Vicente Giner

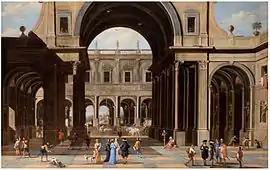
"An Italianate palace interior with carriages and elegant figures". Vicente Giner / oil on canvas / 117.5 x 183 cm. / 1660-1681 / Rafael Valls collection in 2014.

Giner's understanding of perspective is particularly well developed and together with the colourful figures and sense of light his paintings are instantly recognisable.